ZAZ Tavria

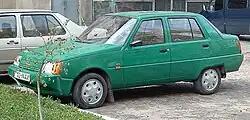
ZAZ-1103 Slavuta

ZAZ-1103 Slavuta was a B-class liftback released in 1995 and discontinued in 2011. It featured a fuel injection engine of 1,2-1,3 liters. Due to the use of a completely new liftback type body with an elongated roof line and more rounded contours of the hood and trunk lid, turn indicators were moved onto the headlamp assemblies and rain gutters from above the doors were removed. The aerodynamics were improved, luggage compartment volume was increased, the loading height lowered by 60 cm, and the dirtying of the rear glass in rainy weather was decreased. When ZAZ started the production of Chevrolet Lanos, some design elements of Chevrolet Lanos (such as seat and door parts) were added to the Slavuta.